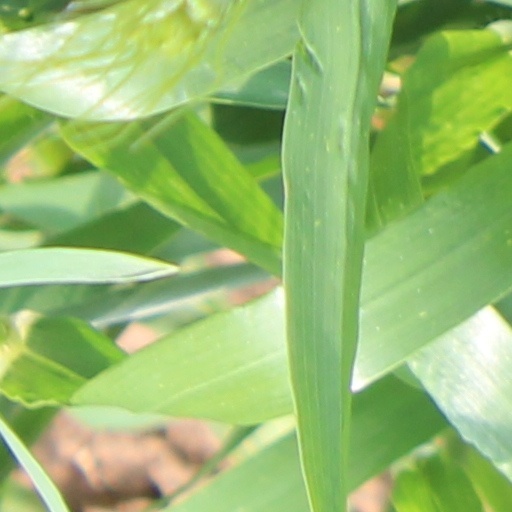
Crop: wheat